Post Office Palace (São Paulo)

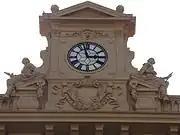

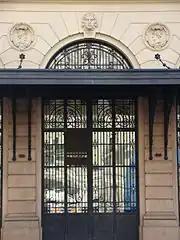

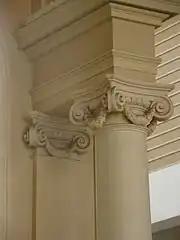
Columns inside the palace.

The Post Office Palace, with its 15,000 m² of built area, has predominantly eclectic features. The building also has neoclassical lines and Renaissance influences, which characterized the public building projects of the Ramos de Azevedo Technical Office. Together with the former Central and Britânia hotels, it is part of a group of eclectic buildings in the area between the Anhangabaú Valley and Largo do Paiçandu.